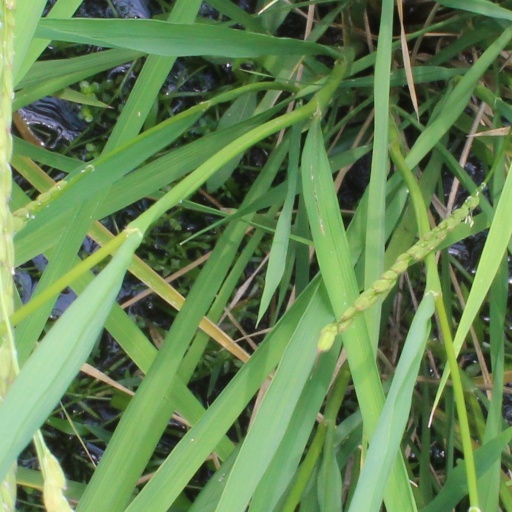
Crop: rice